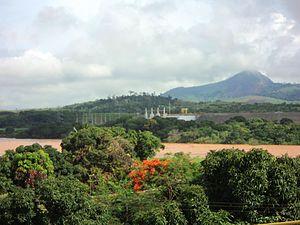
Le barrage d'Aimorés est un barrage au Brésil sur le Rio Doce près de la municipalité d'Aimorés. Le projet est porté à 51 % par Vale et à 59 % par Cemig. Sa construction a démarré en 2005.